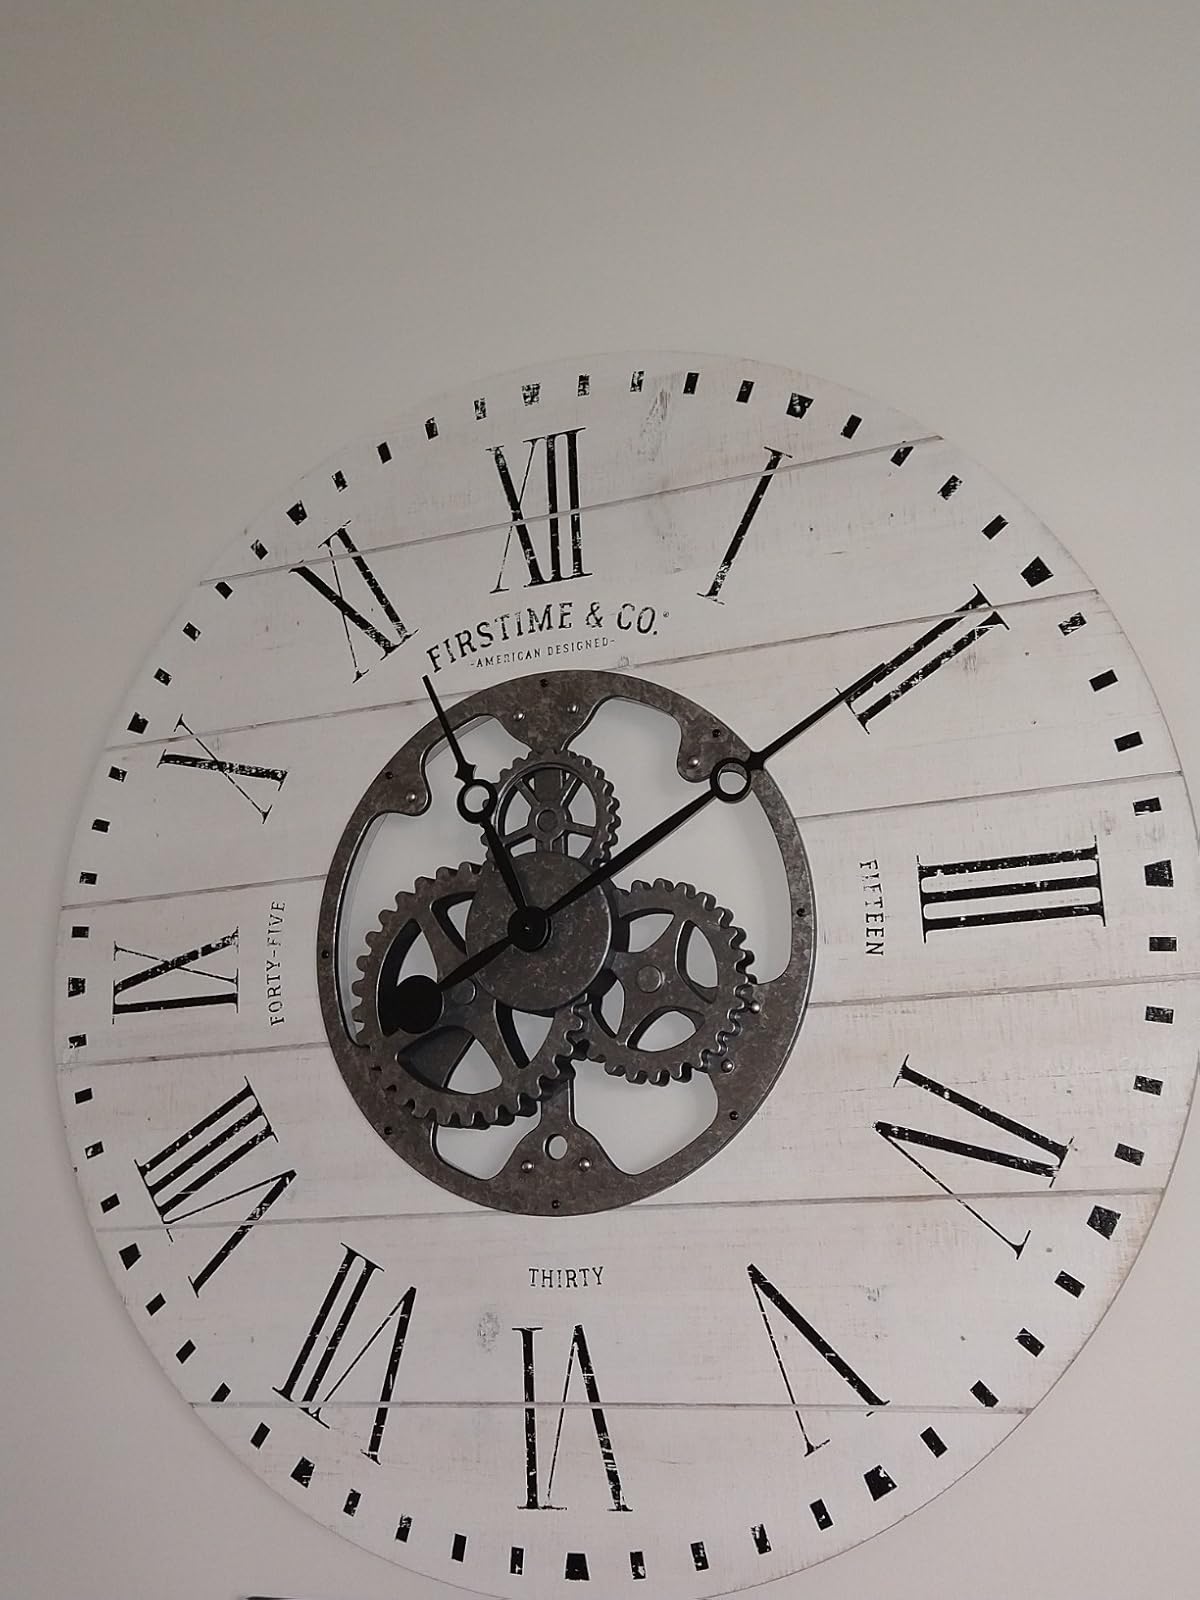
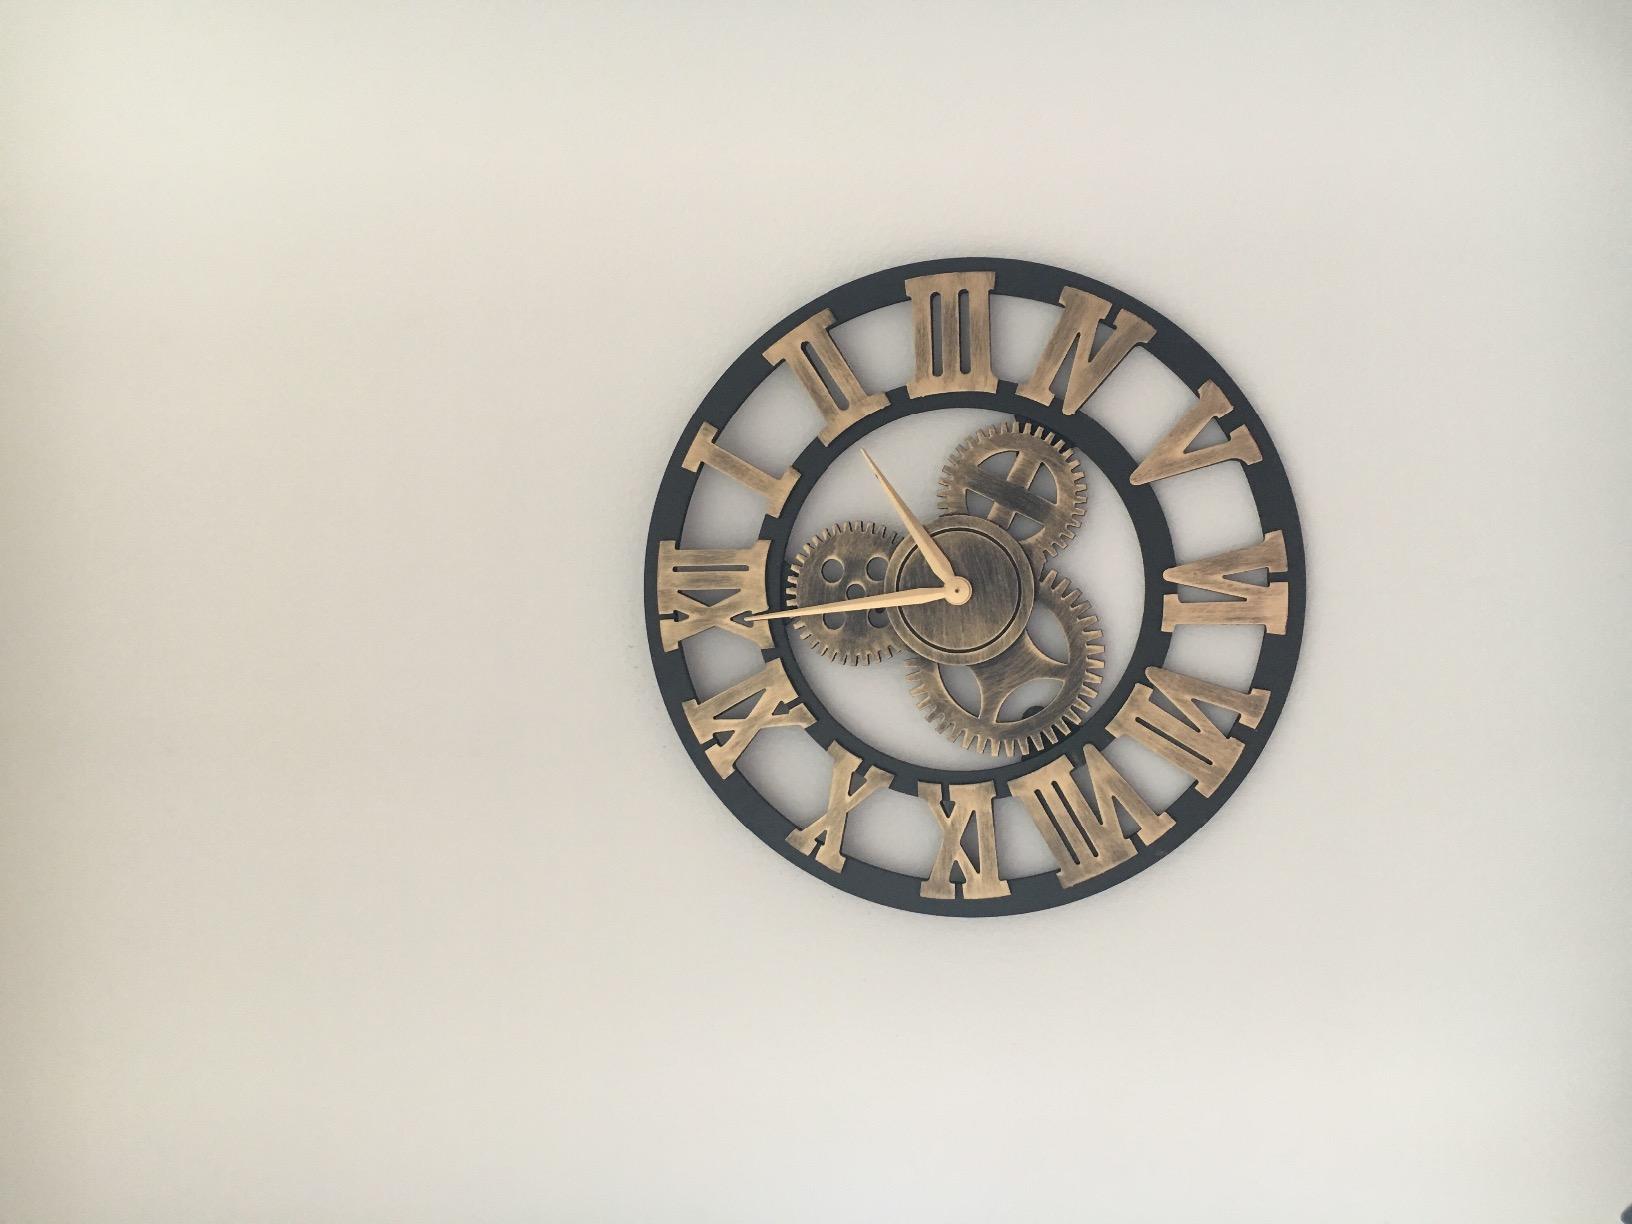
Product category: clock
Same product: no